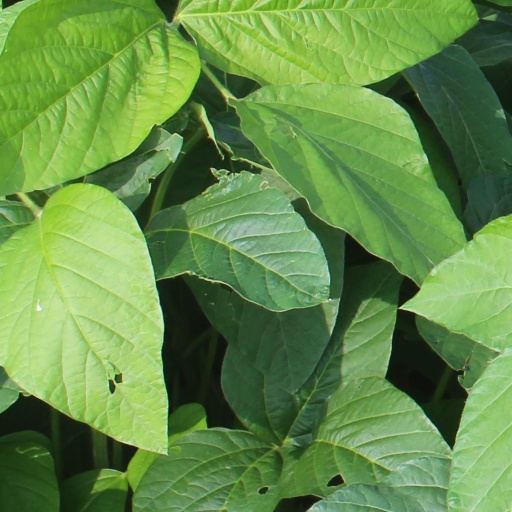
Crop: soybean